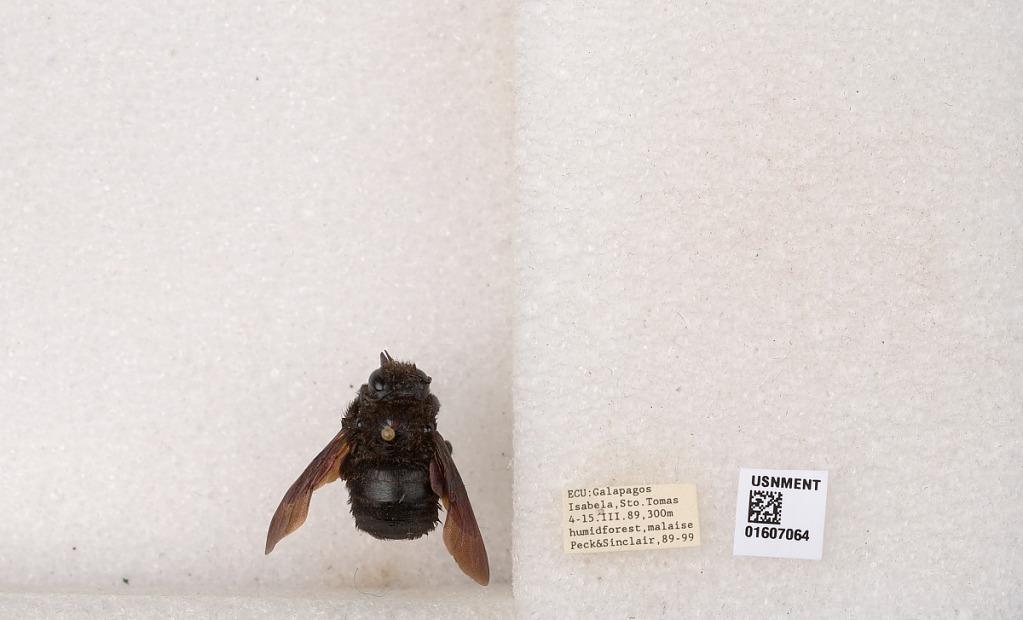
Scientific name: Xylocopa (Neoxylocopa) darwini Cockerell
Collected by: Peck & Sinclair
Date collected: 1989-3-4
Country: Ecuador
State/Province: Galapagos
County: Isabela
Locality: Isabela, Sto. Tomas
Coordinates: -0.955426, -90.9623